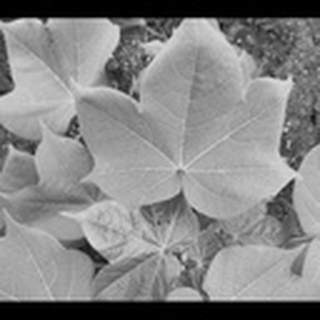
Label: healthy_cotton